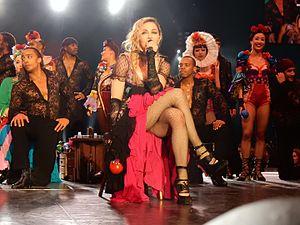
Everybody est le premier single de la chanteuse américaine Madonna sorti en octobre 1982. Il apparaît ensuite sur l'album Madonna en 1983.